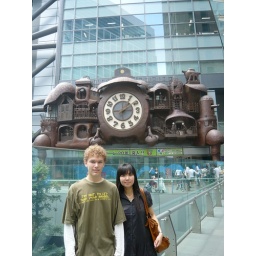
A clock designed by Hayao Miyazaki for the Nippon Television building